Mark Cavendish

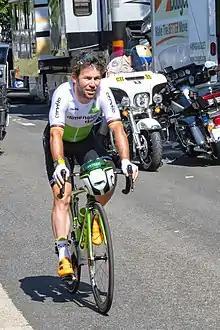
Cavendish in 2018

He started the 2013 season by winning the opening stage of the Tour de San Luis in Argentina on his début for . He then went on to win the Tour of Qatar, with four consecutive stage victories out of six. In March, he won the second stage of the Three Days of De Panne. In April he finished in second place to defending champion Marcel Kittel of at the Scheldeprijs; he faded in the final kilometre, but recovered to launch his sprint from around twenty riders back with remaining. In May, Cavendish won the opening stage of the Giro d'Italia, taking the pink jersey for the third time in his career. He went on to win stage six from a bunch sprint after a pan-flat stage. This victory moved him above Robert Millar to the top of "Cycling Weekly"s all-time ranking of British professional riders. He also won stage twelve, claiming his 100th professional victory and reclaiming the lead in the points classification. The next day, he timed his finish perfectly to win stage thirteen, his fourth victory of the 2013 race. His fifth victory of the Giro came on the final stage, wrapping up the points classification which he had led for much of the race. By doing so, Cavendish became only the fifth rider to win the points classification in all three Grand Tours.